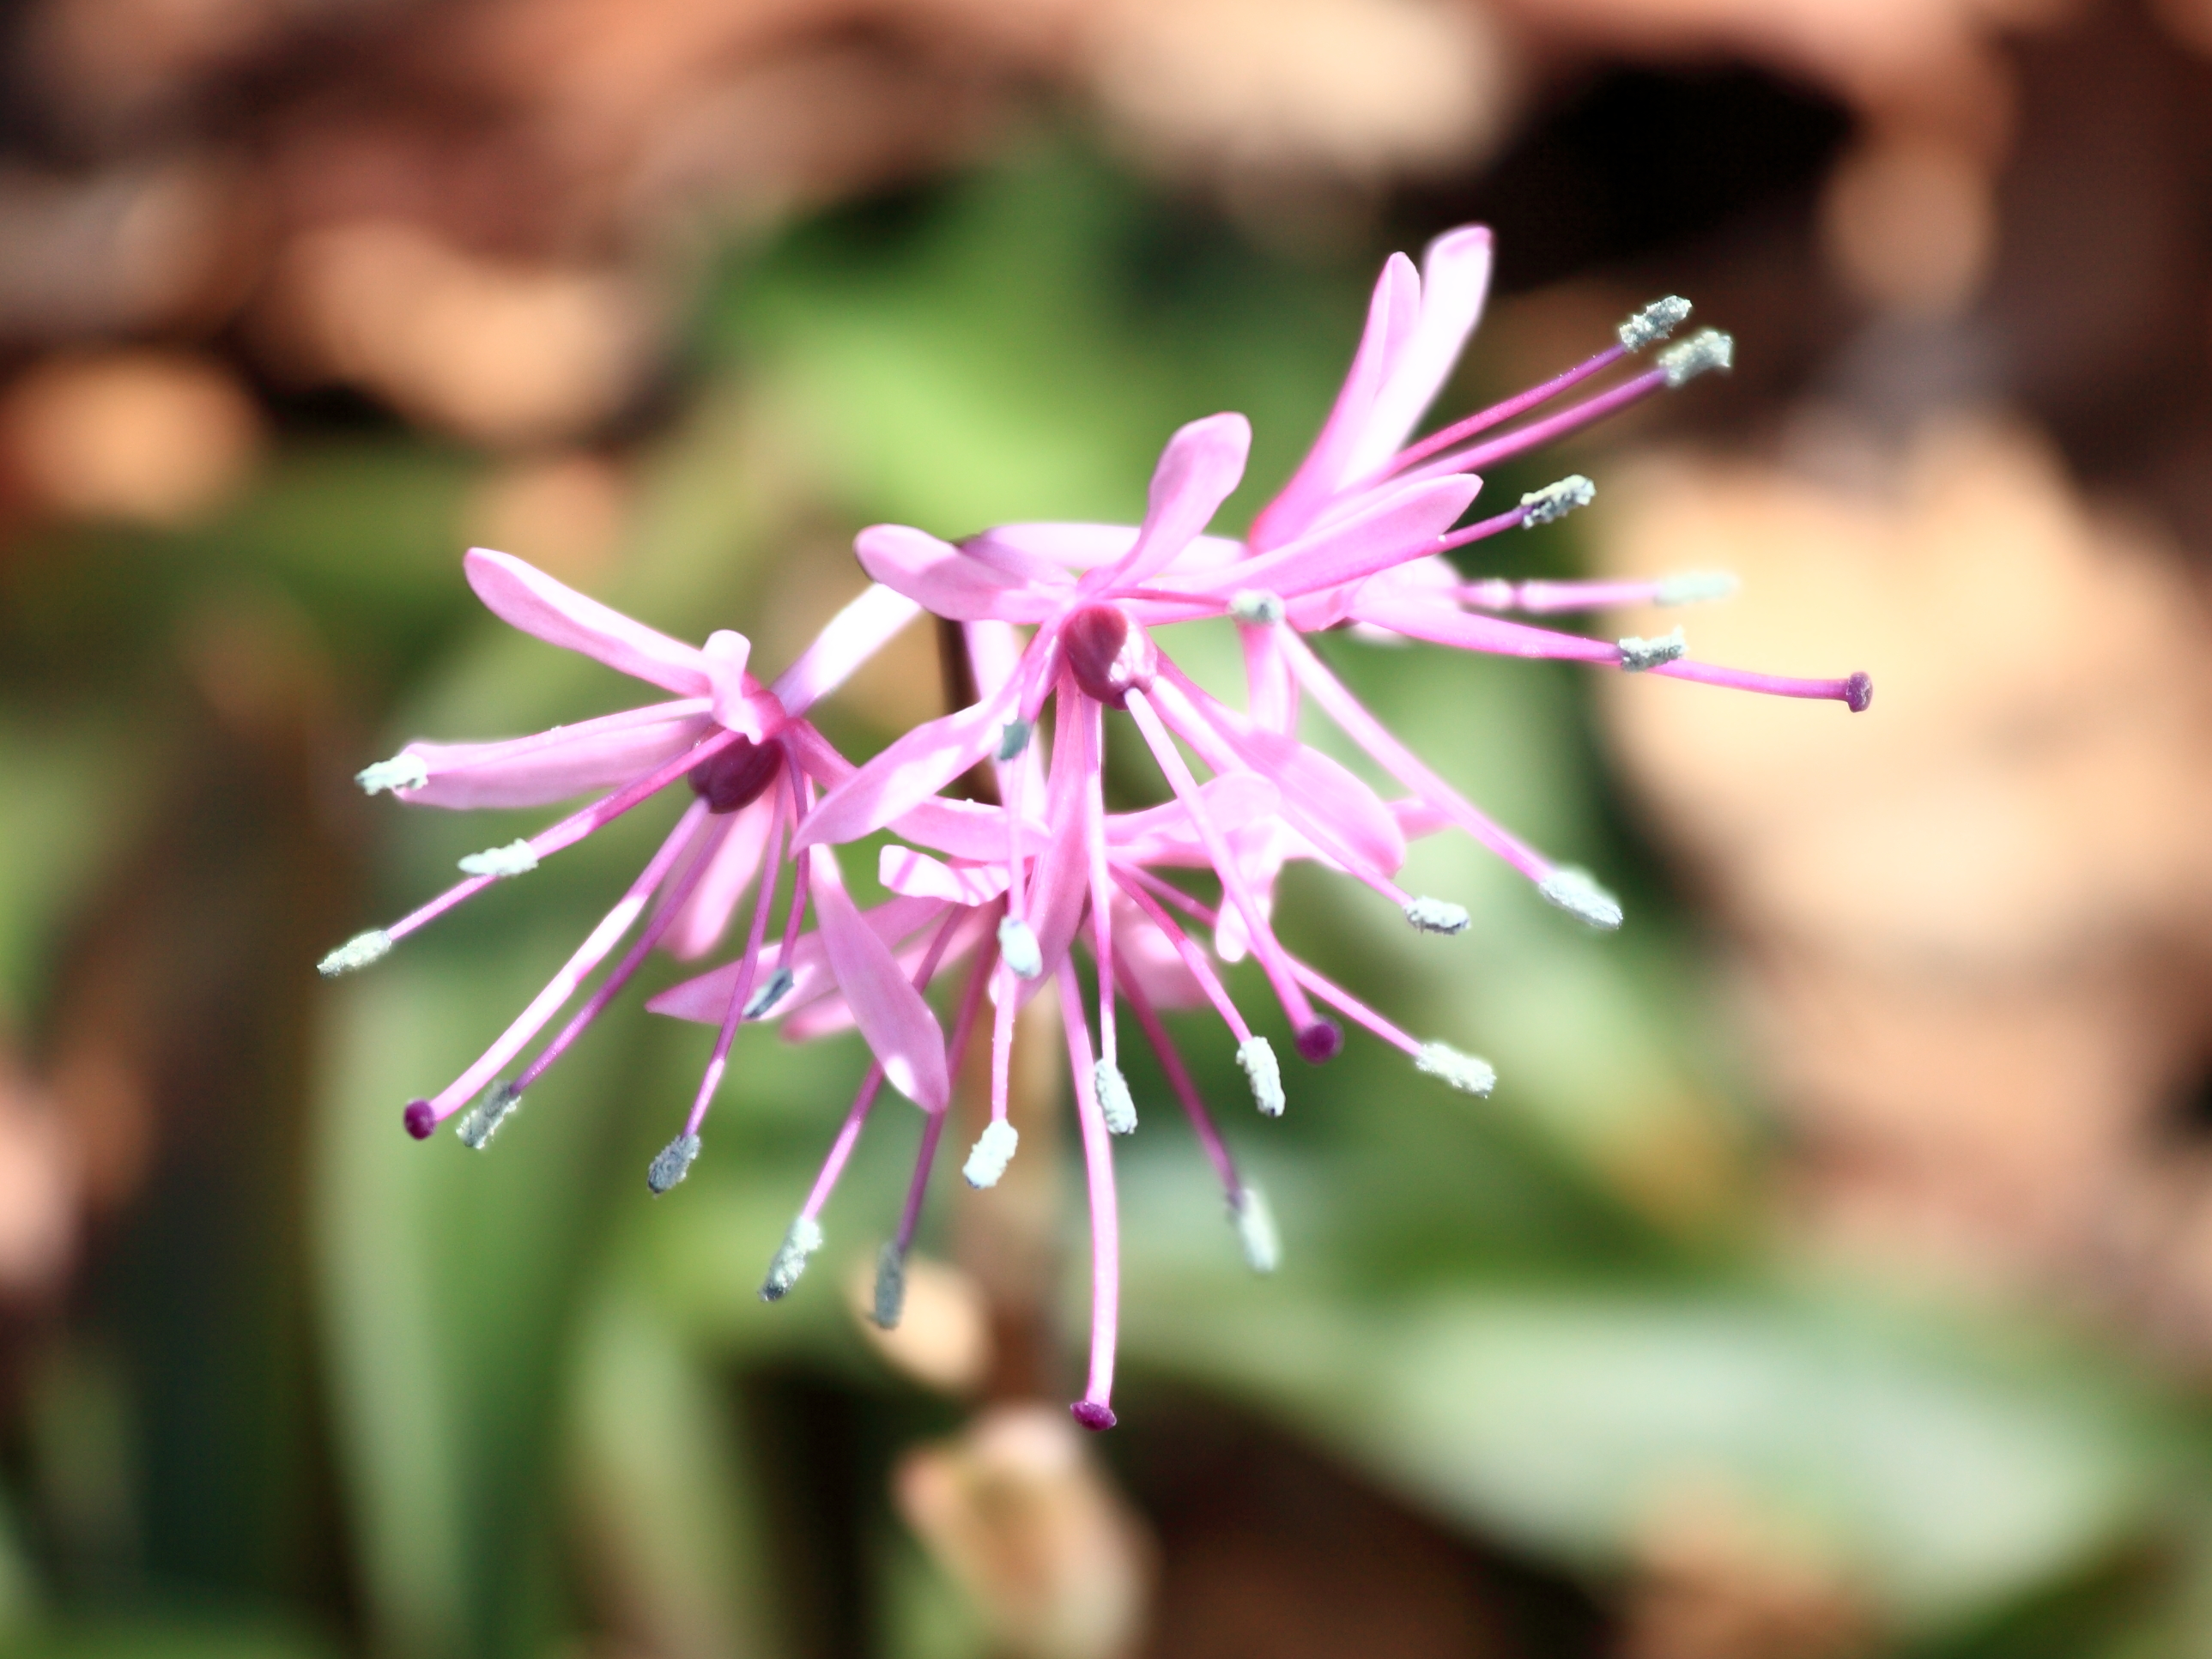
nature, grass, blossom, plant, photography, leaf, flower, petal, high, herb, botany, flora, wildflower, close up, cool image, shrub, 5d, hires, markii, hi, res, resolution, miyagizao, eboshi, kattagun, miyagi, helonias, orientalis, heloniopsis, macro photography, flowering plant, land plant